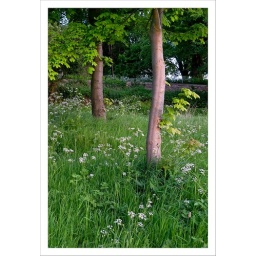
Back in our UK house recently, it's easy to forget how green the English countryside is, lovely.